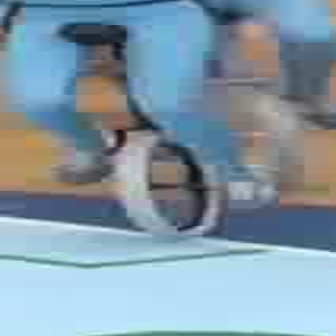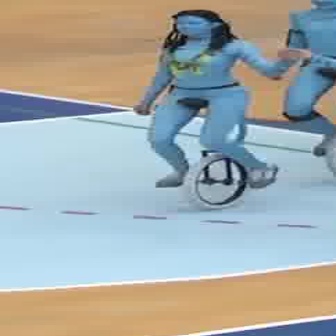
  Please identify the target specified by the bounding box [46,18,265,235] in the first image and locate it in the second image. Return the coordinates in [x_min,y_min,x_max,y_max] format.
Answer: [167,96,279,209]